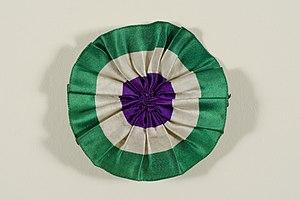
Diane Atkinson est une historienne et écrivaine britannique. Elle est l'auteure d'ouvrages sur les suffragettes de la première vague féministe et du Women's Social and Political Union.
La Women's Social and Political Union souvent désignée par son sigle WSPU, est une organisation féministe créée en 1903 et dissoute en 1917, qui a milité en faveur du droit de vote des femmes au Royaume-Uni.